United States Navy Baseball

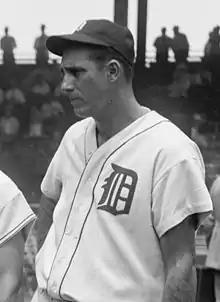
Hank Greenberg, Hall of Famer and 2-time MVP

Following World War I, major league stars such as Ty Cobb and Christy Mathewson served their country while playing on teams overseas and at home. Military baseball reached its peak of popularity during World War II (1941–1945) as baseball legends Ted Williams, Joe DiMaggio, Hank Greenberg and Bob Feller headed the list of major league professionals playing on service teams. Military baseball also served as a conduit to post-war reconstruction efforts and international relations most notably in Japan.